Ripple railway station

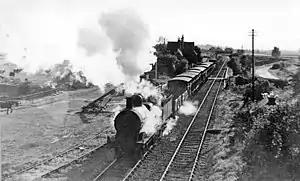
Ripple railway station in 1951

Ripple railway station was a station on the Midland Railway between Great Malvern and Evesham. It opened on 16 May 1864 by the Tewkesbury and Malvern Railway and was closed 14 August 1961.